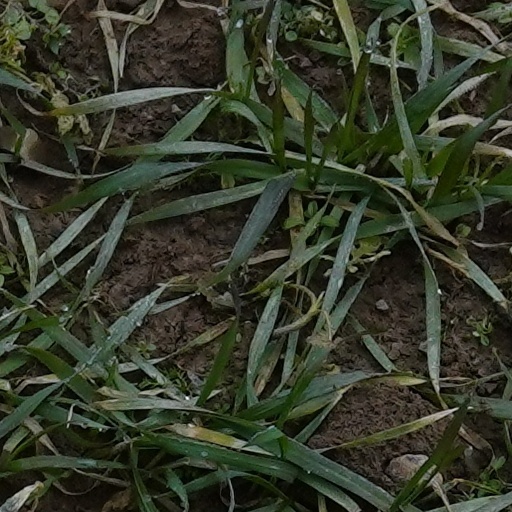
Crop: wheat